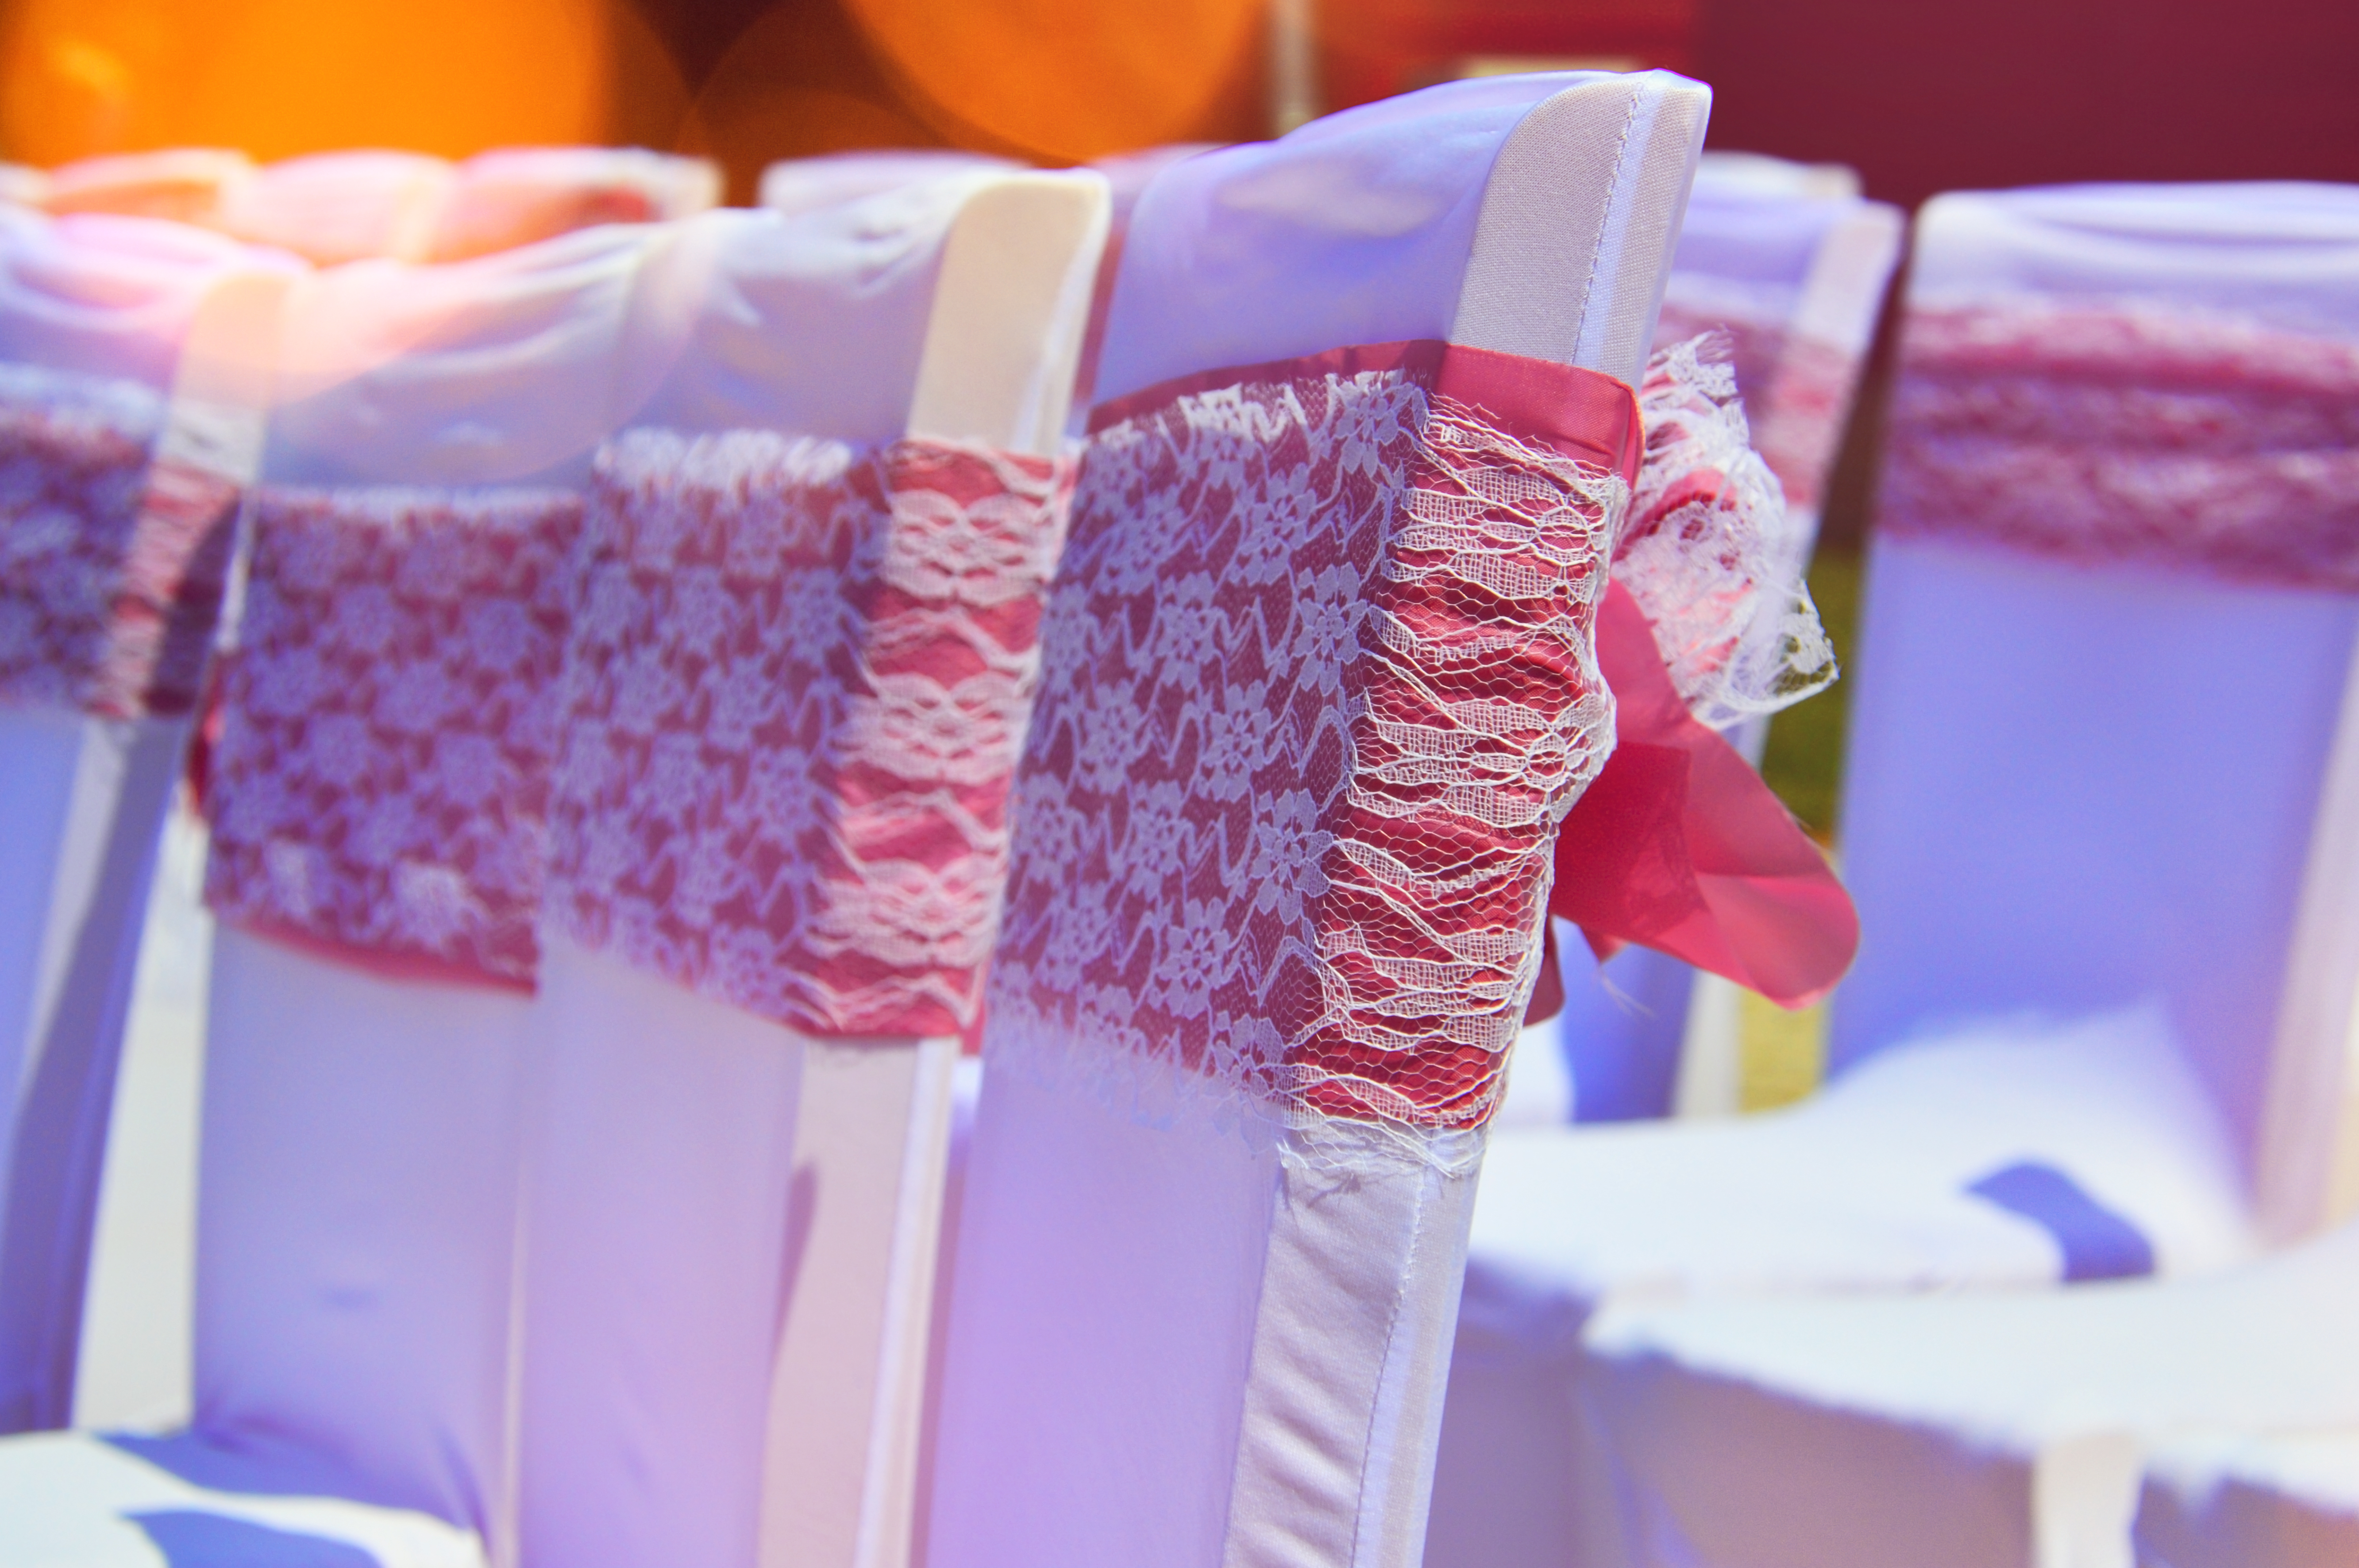
wedding, event, white, ceremony, celebration, party, decoration, color, reception, beautiful, ornate, romance, table, classic, arrangement, arch, setting, background, culture, design, nature, birthday, flowers, green, chairs, pink, purple, textile, material, product, magenta